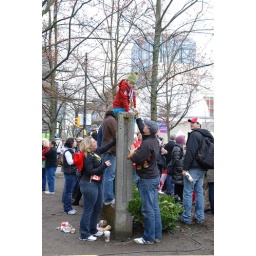
Highest seat in the house